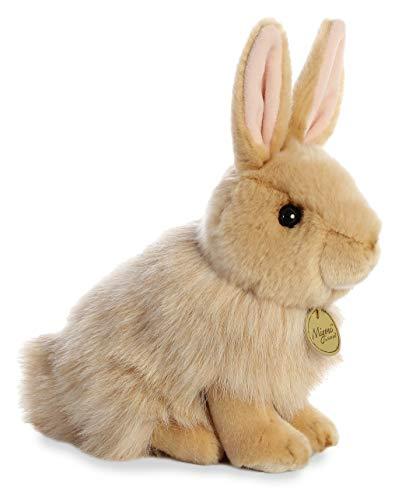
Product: Angora Rabbit TAN
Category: Toys & Games | Stuffed Animals & Plush Toys | Stuffed Animals & Teddy Bears
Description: Great Condition.
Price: $12.90
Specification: ProductDimensions:4.5x8.5x7inches|ItemWeight:6.4ounces|ShippingWeight:7.2ounces(Viewshippingratesandpolicies)|ASIN:B07HHSPT36|Itemmodelnumber:26359|Manufacturerrecommendedage:3yearsandup